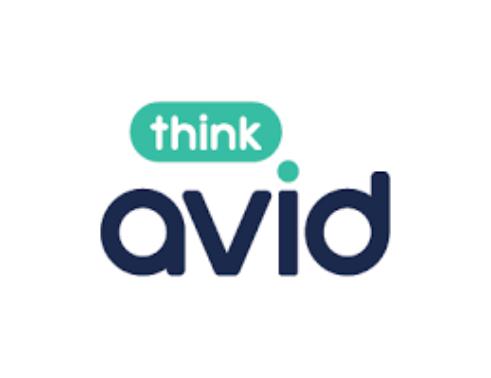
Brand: Avid
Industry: Necessities